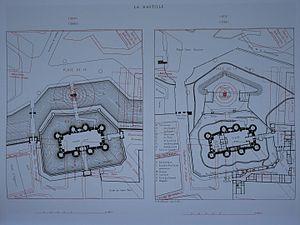
Le quartier de la Bastille. Sur la gauche, la juxtaposition des plans de 1390 et 1878. Sur la droite, la juxtaposition des plans de 1765 et 1878.